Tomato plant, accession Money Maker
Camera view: horizontal (90 deg, fisheye); turntable rotation: 30 degrees
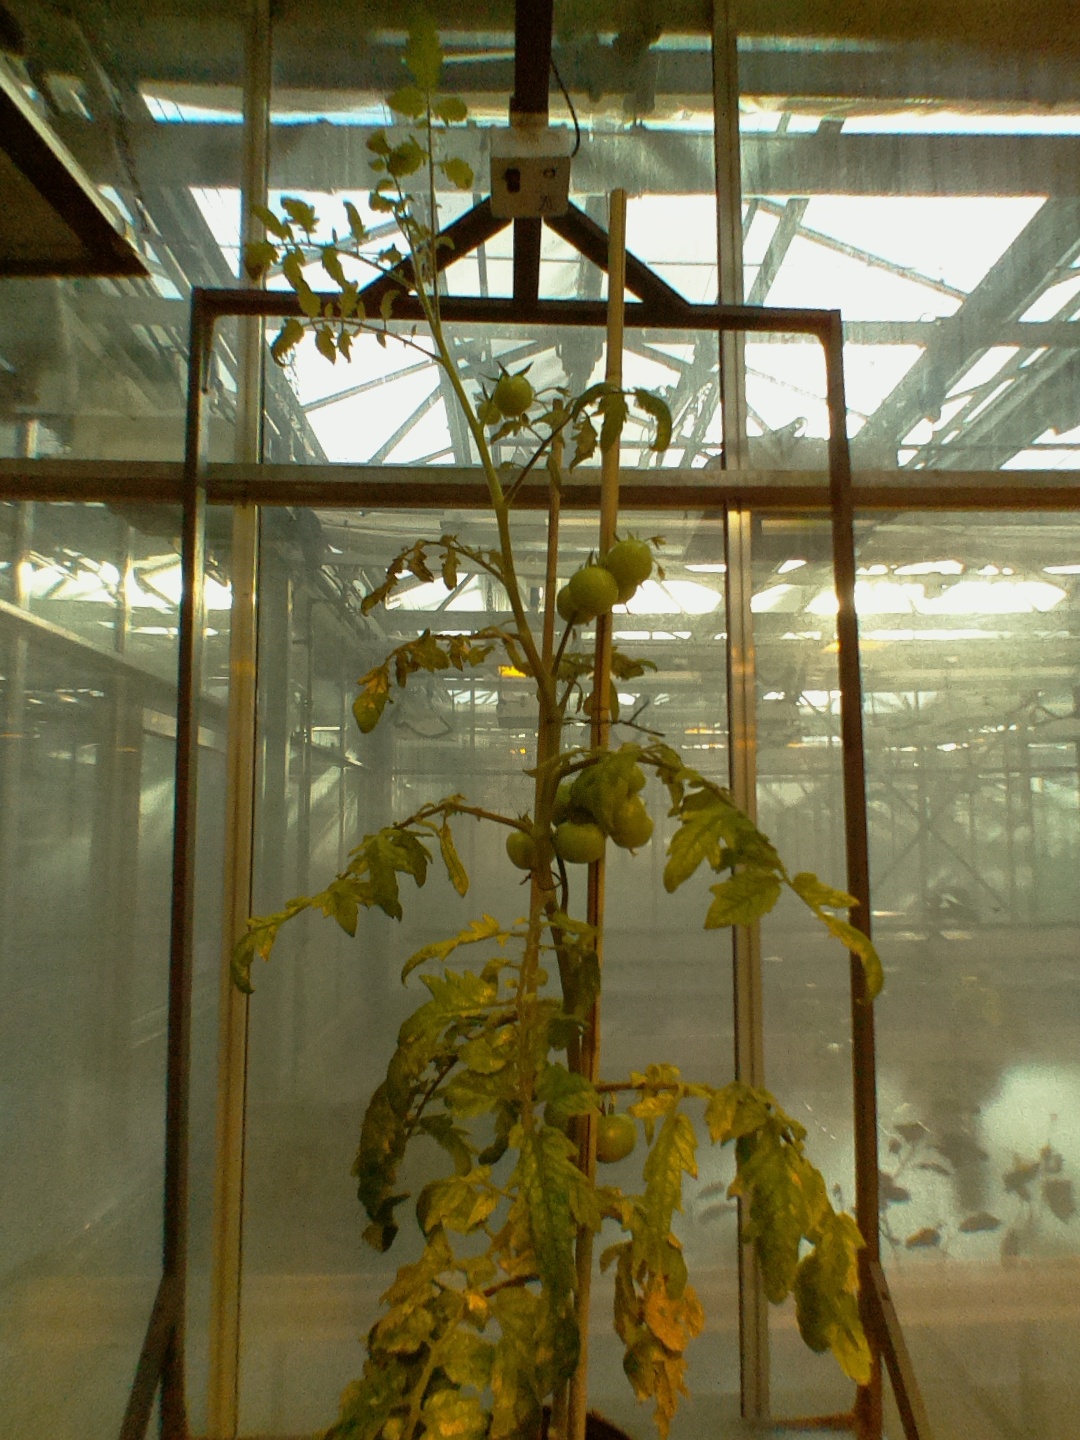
BBCH growth stage 76: 60%-70% of final fruit size